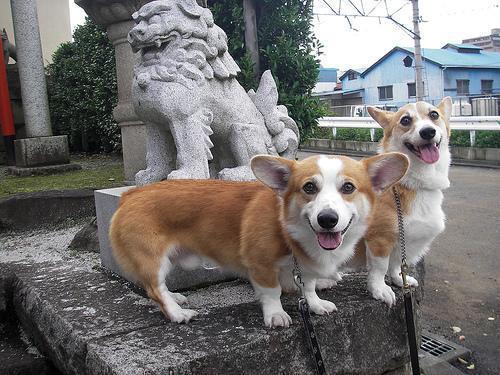
Pembroke